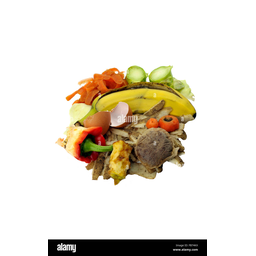
Label: generalcompost